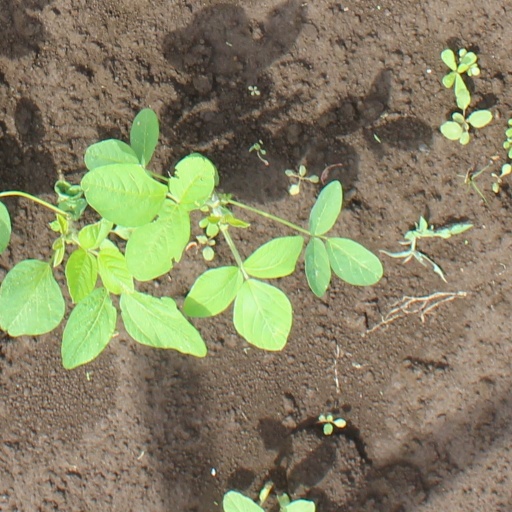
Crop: soybean